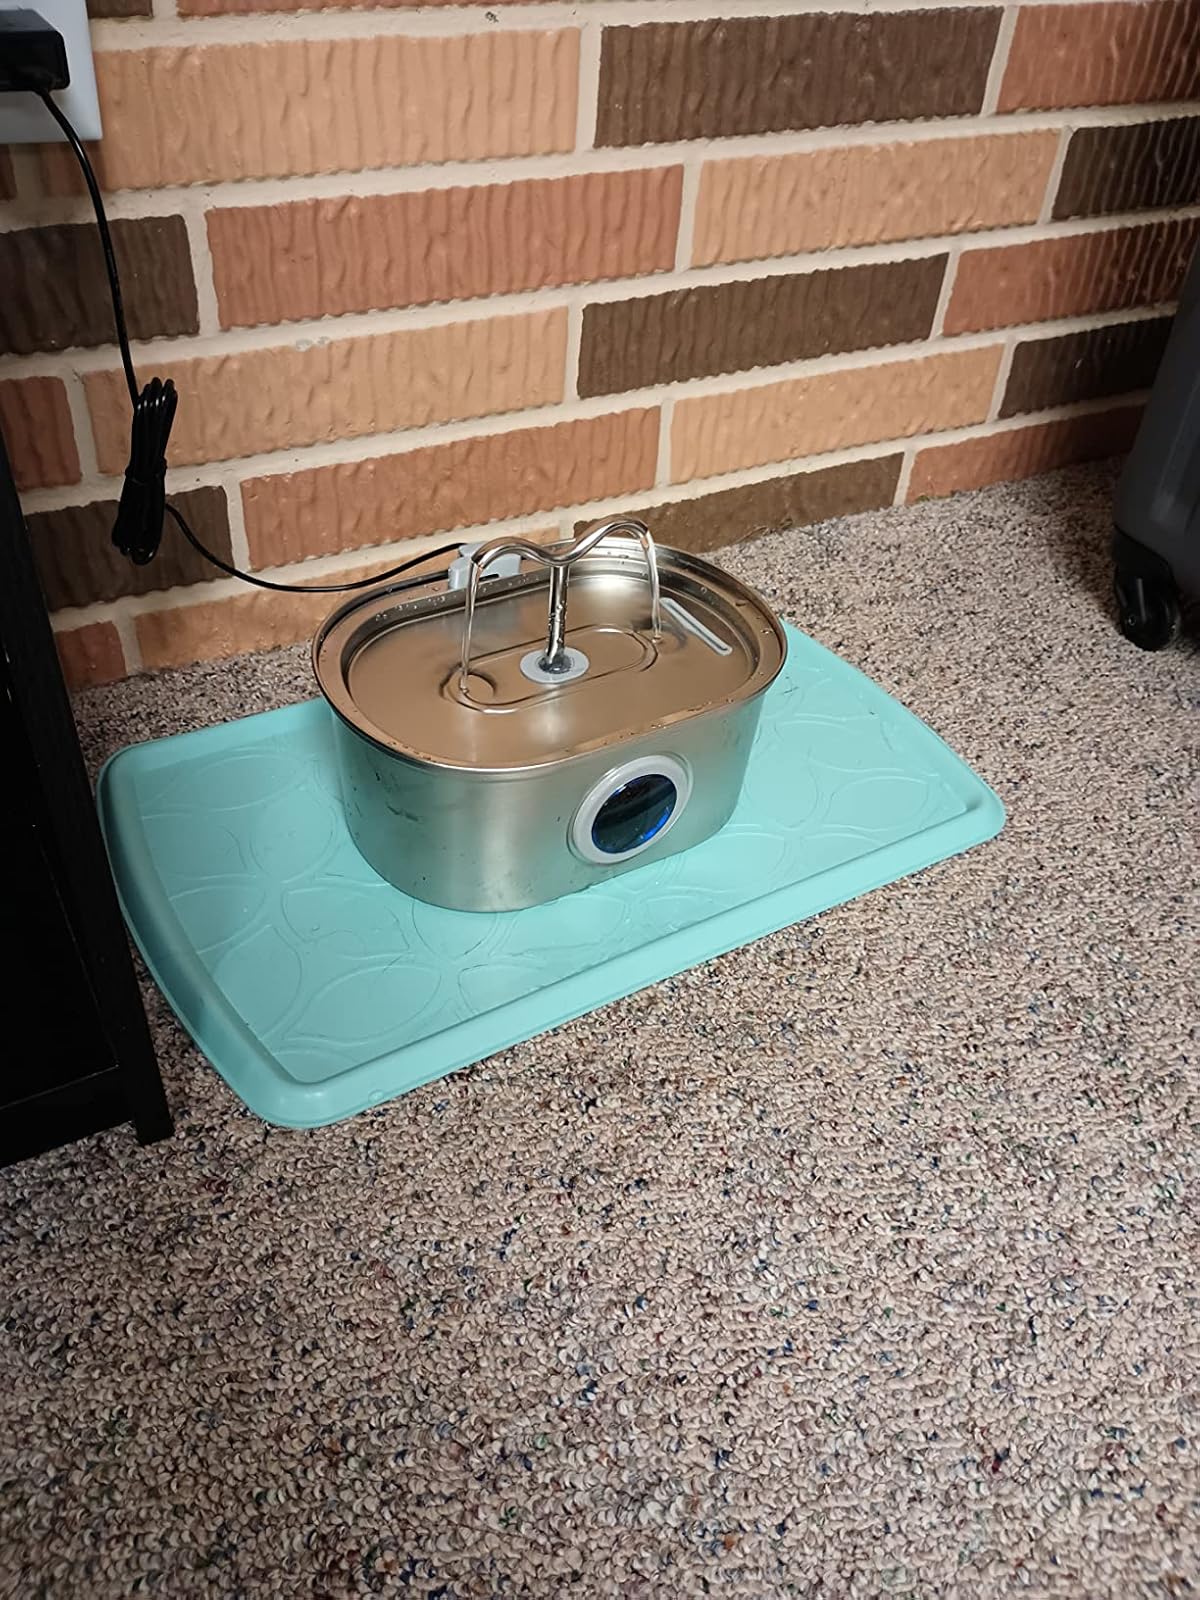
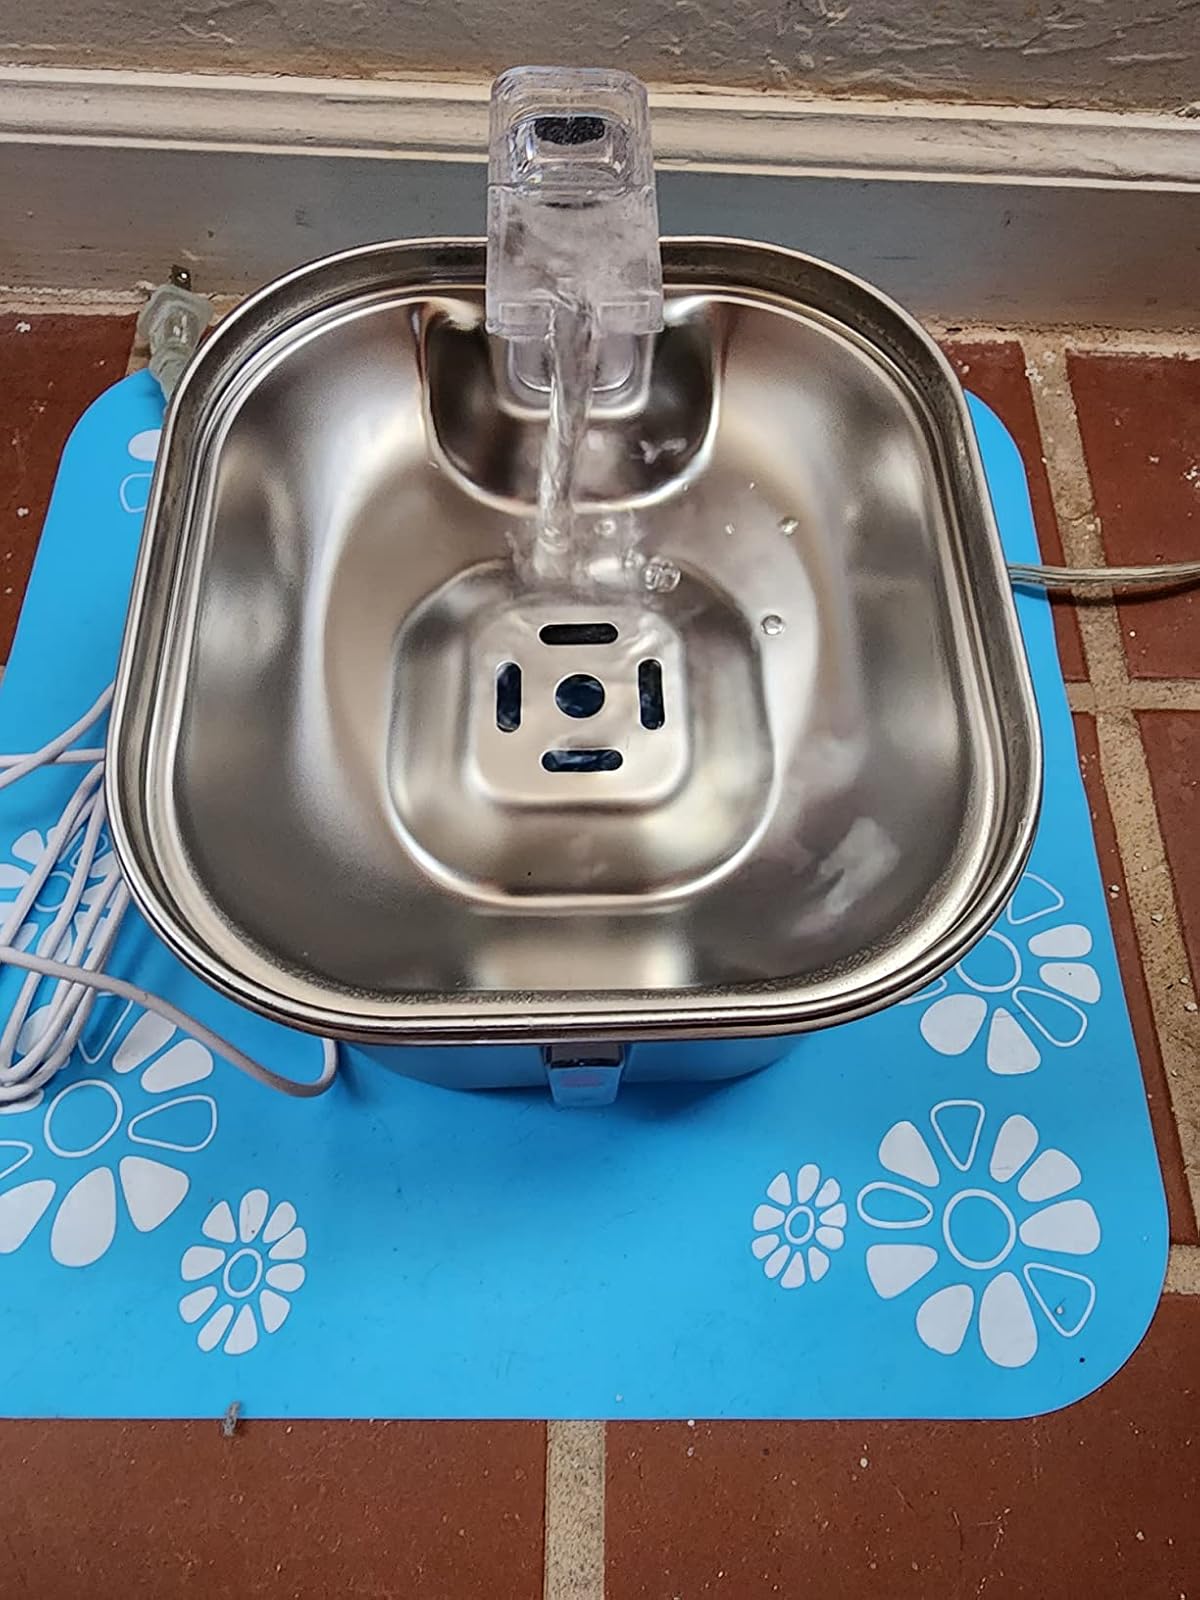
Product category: items_bowl
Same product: no